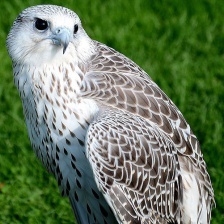
Species: GYRFALCON
Scientific name: FALCO RUSTICOLUS